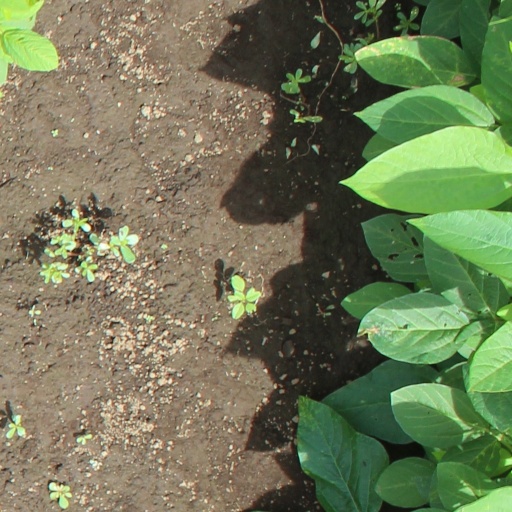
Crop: soybean